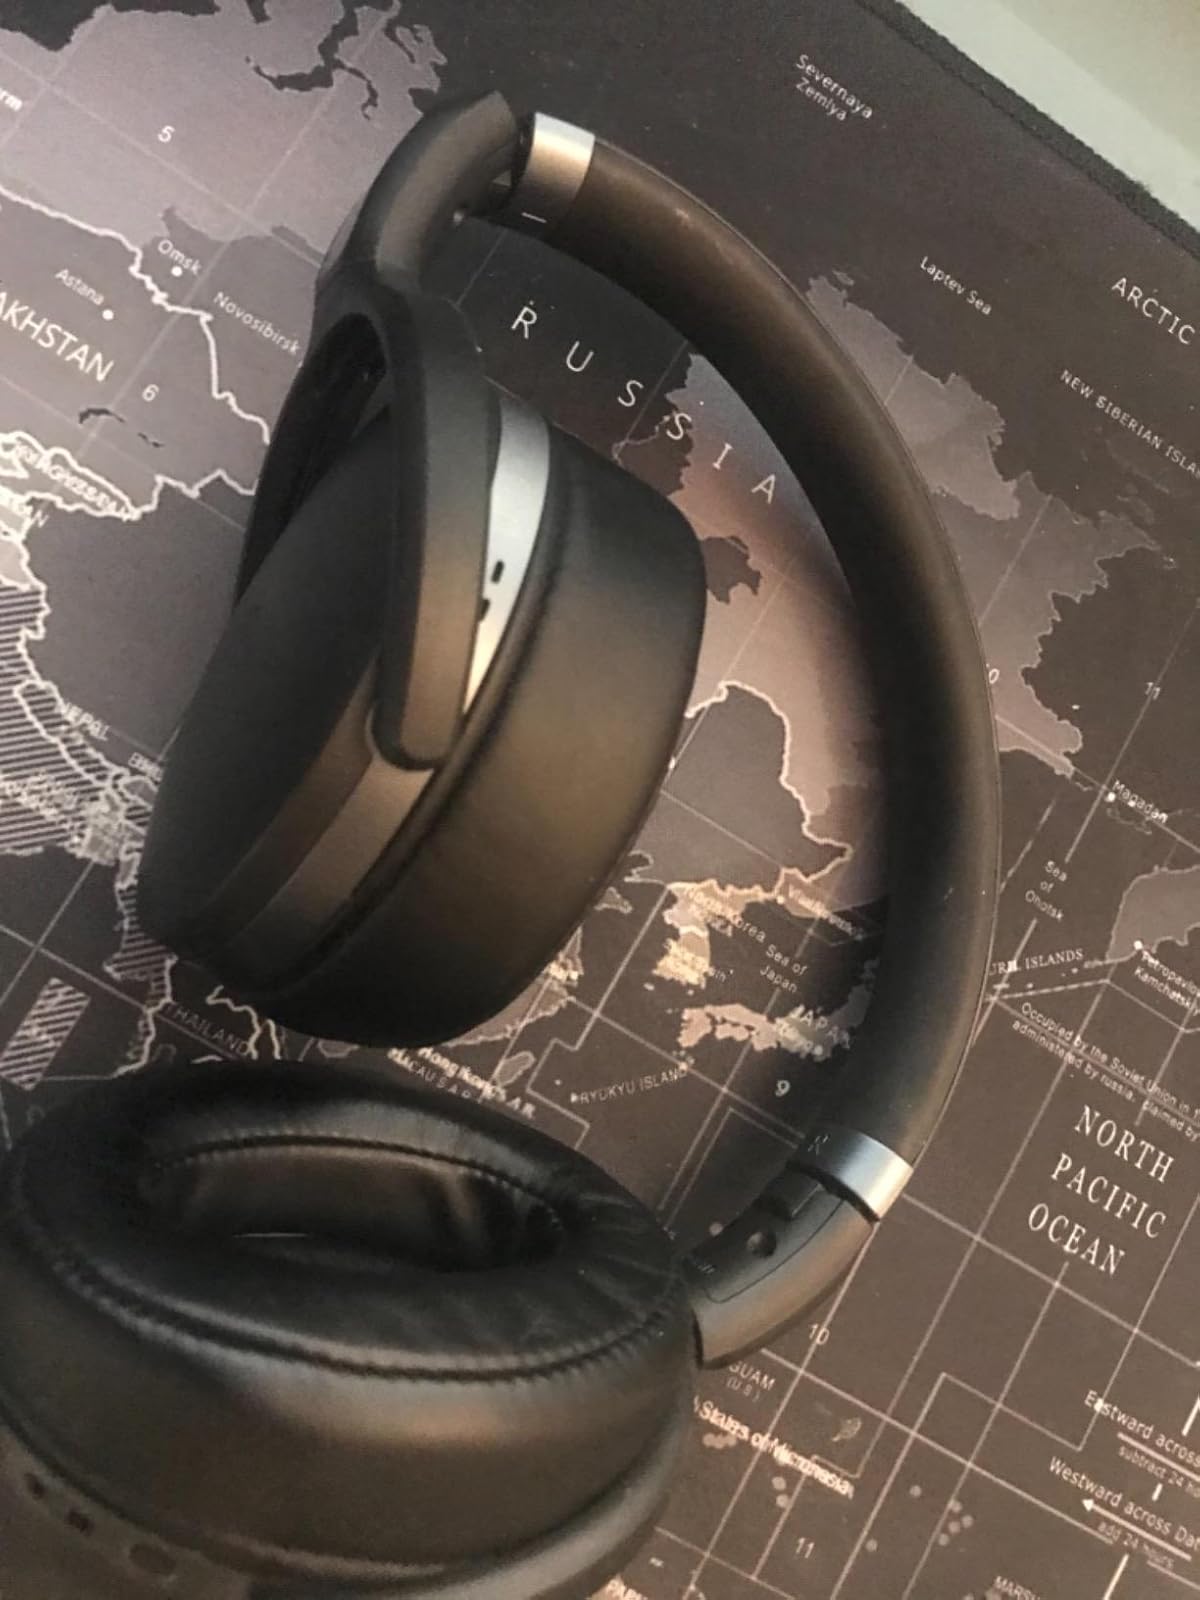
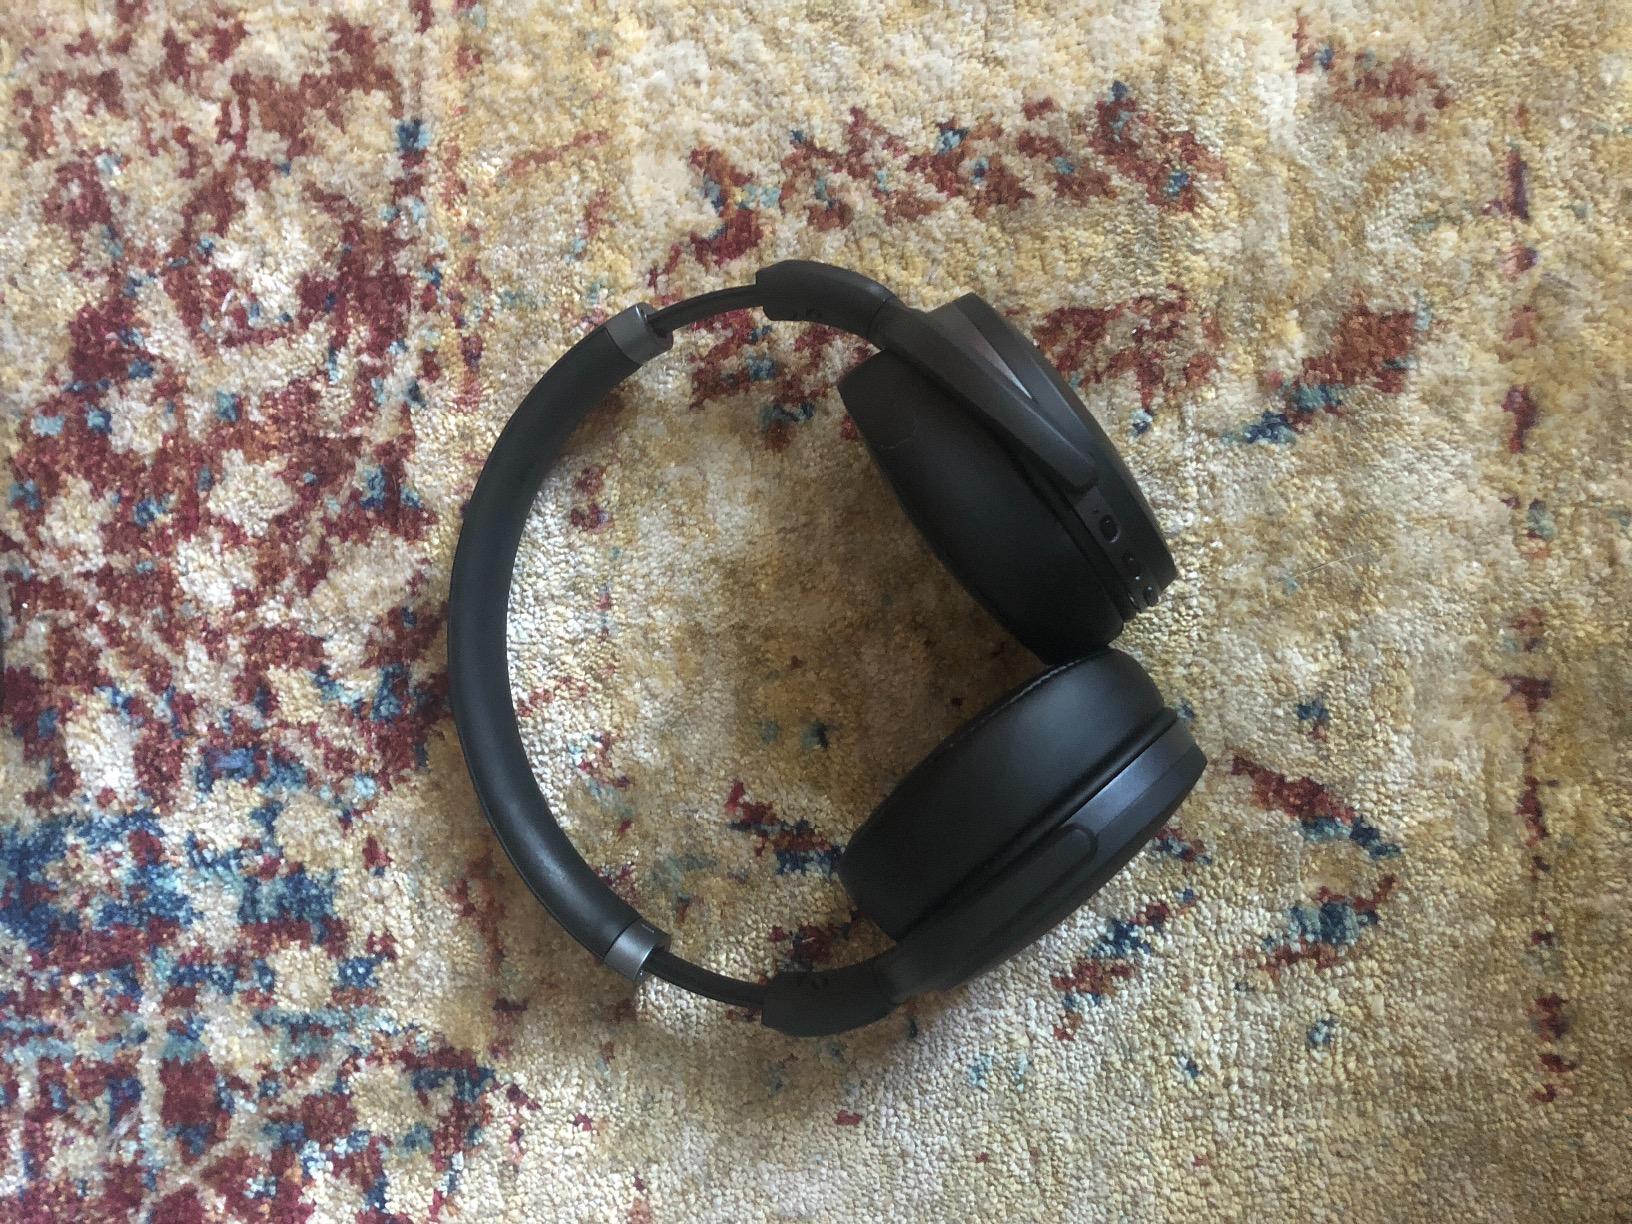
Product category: headphones
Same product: yes